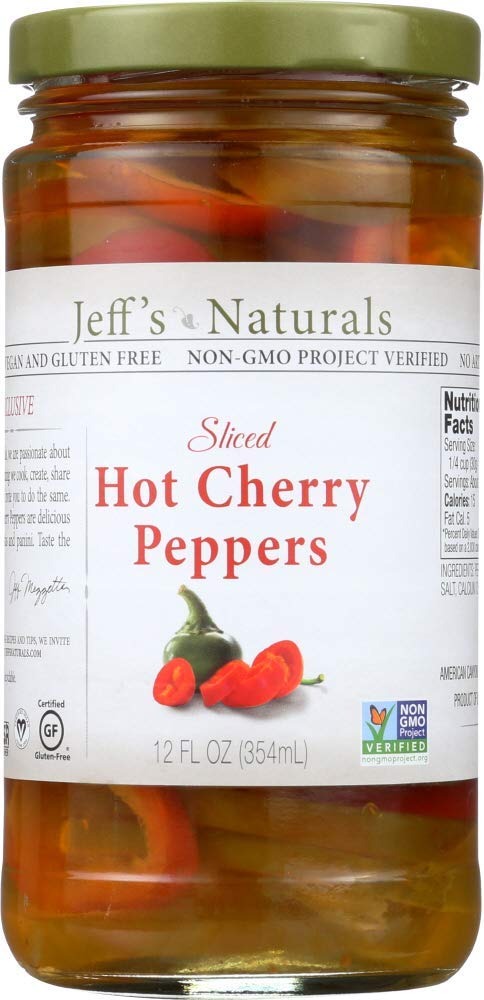
Item Name: Jeff's Natural Jeff's Natural Hot Cherry Pepper - Hot Cherry Pepper - Case of 6 - 12 oz.
Bullet Point 1: At Jeff's Naturals, we are passionate about tasty, healthy eating: We cook, create, share and enjoy, and invite you to do the same
Bullet Point 2: Jeff's Naturals
Product Description: Grown locally under the California sun. This colorful and juicy pepper variety is spicy with a touch of sweetness. Hugely popular in the Northeast, they are famed as the secret ingredient for authentic Philly Cheese Steak sandwiches. Sliced for your convenience.<br /> <br /> Excellent source of Vitamin C<br /> Good source of Vitamin A<br /> Naturally low in fat and carbs
Value: 72.0
Unit: Fl Oz

Price: 4.06